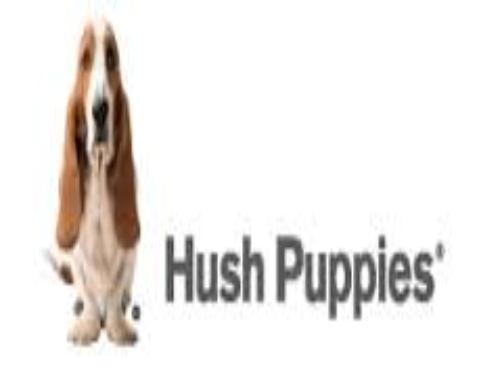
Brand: Hush Puppies
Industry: Clothes